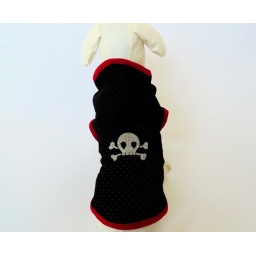
Comfy cotton material with cute skull on the back will knock out any boy puppy in a second.